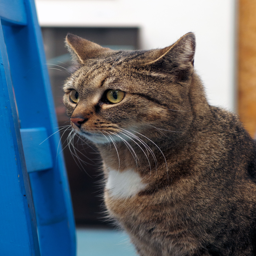
free photo : cat on the chair